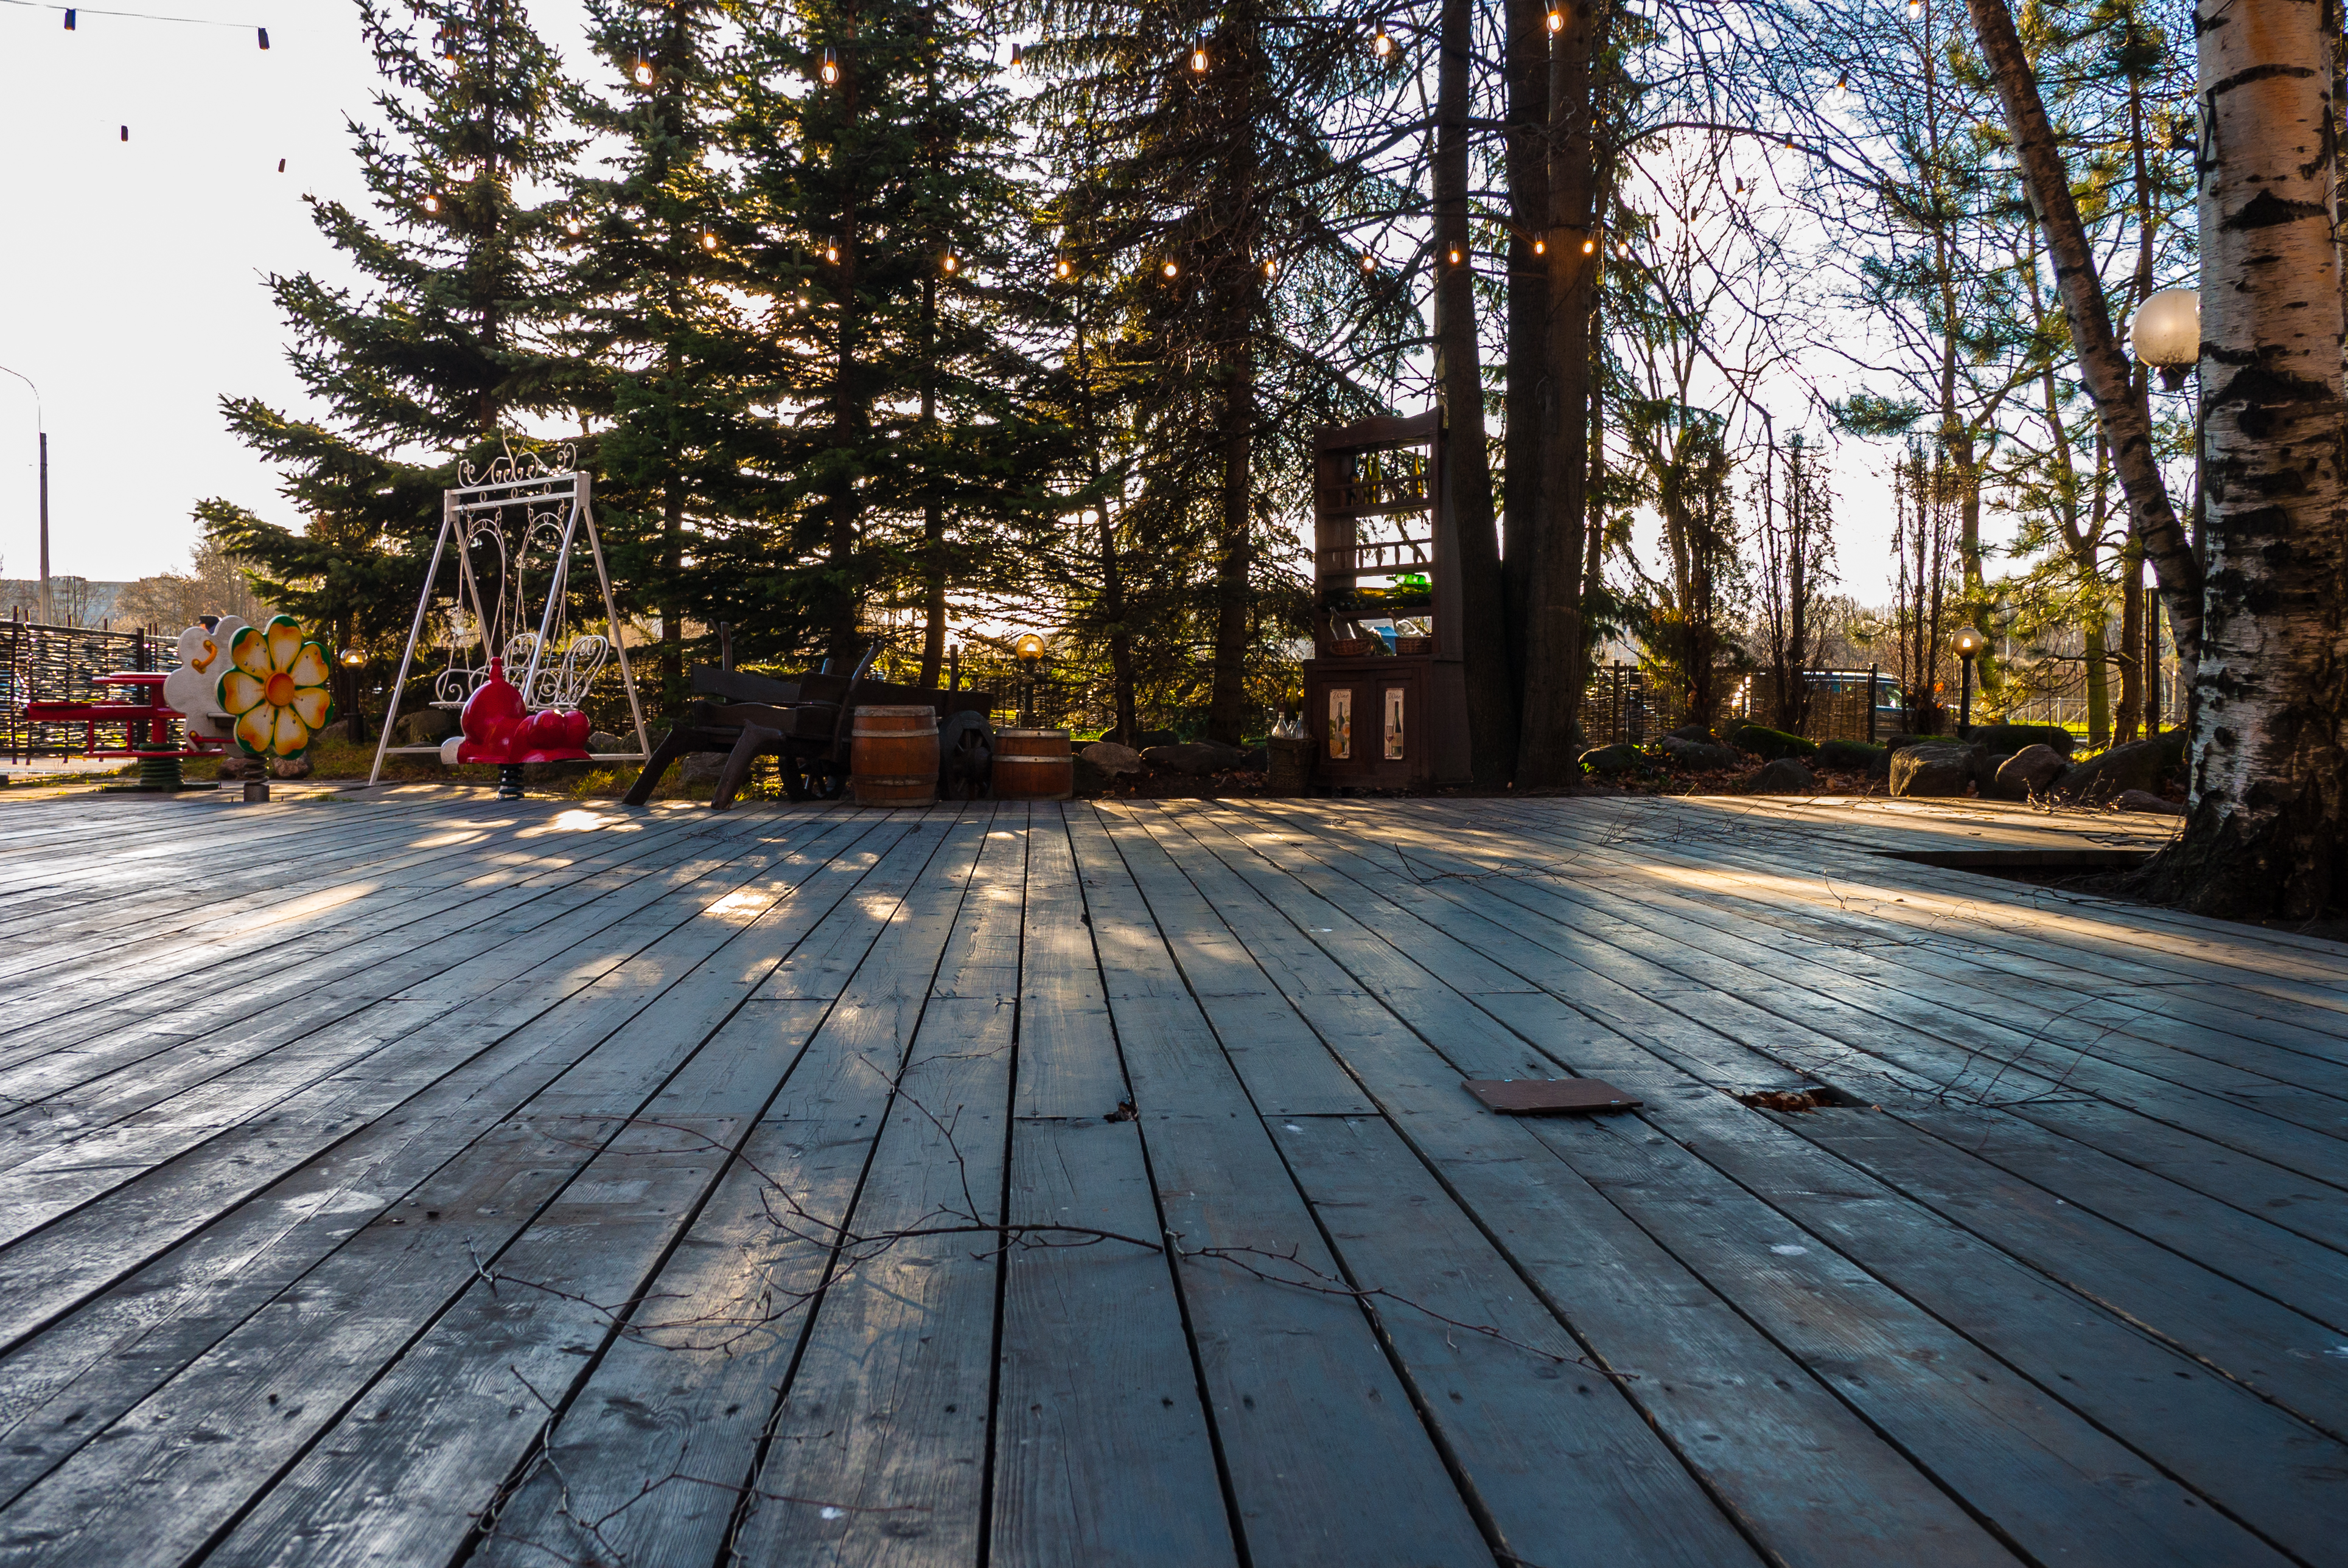
images, plant, sky, road surface, branch, tree, wood, sunlight, natural landscape, trunk, asphalt, wood stain, fence, public space, flooring, bench, leisure, hardwood, deciduous, plank, Tints and shades, sidewalk, dock, road, landscape, grass, winter, boardwalk, deck, walkway, symmetry, forest, sunset, sunrise, city, metal, path, spring, shadow, evening, grove, freezing, temperate broadleaf and mixed forest, nonbuilding structure, horizon, woodland, wood flooring, reflection, dusk, night, roof, trail, autumn, guard rail, street, recreation, sitting